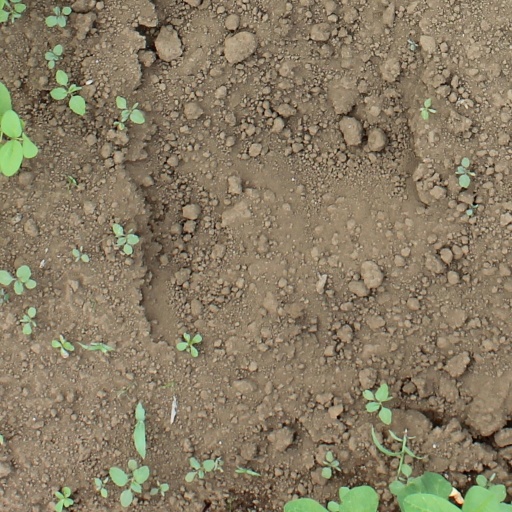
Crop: soybean